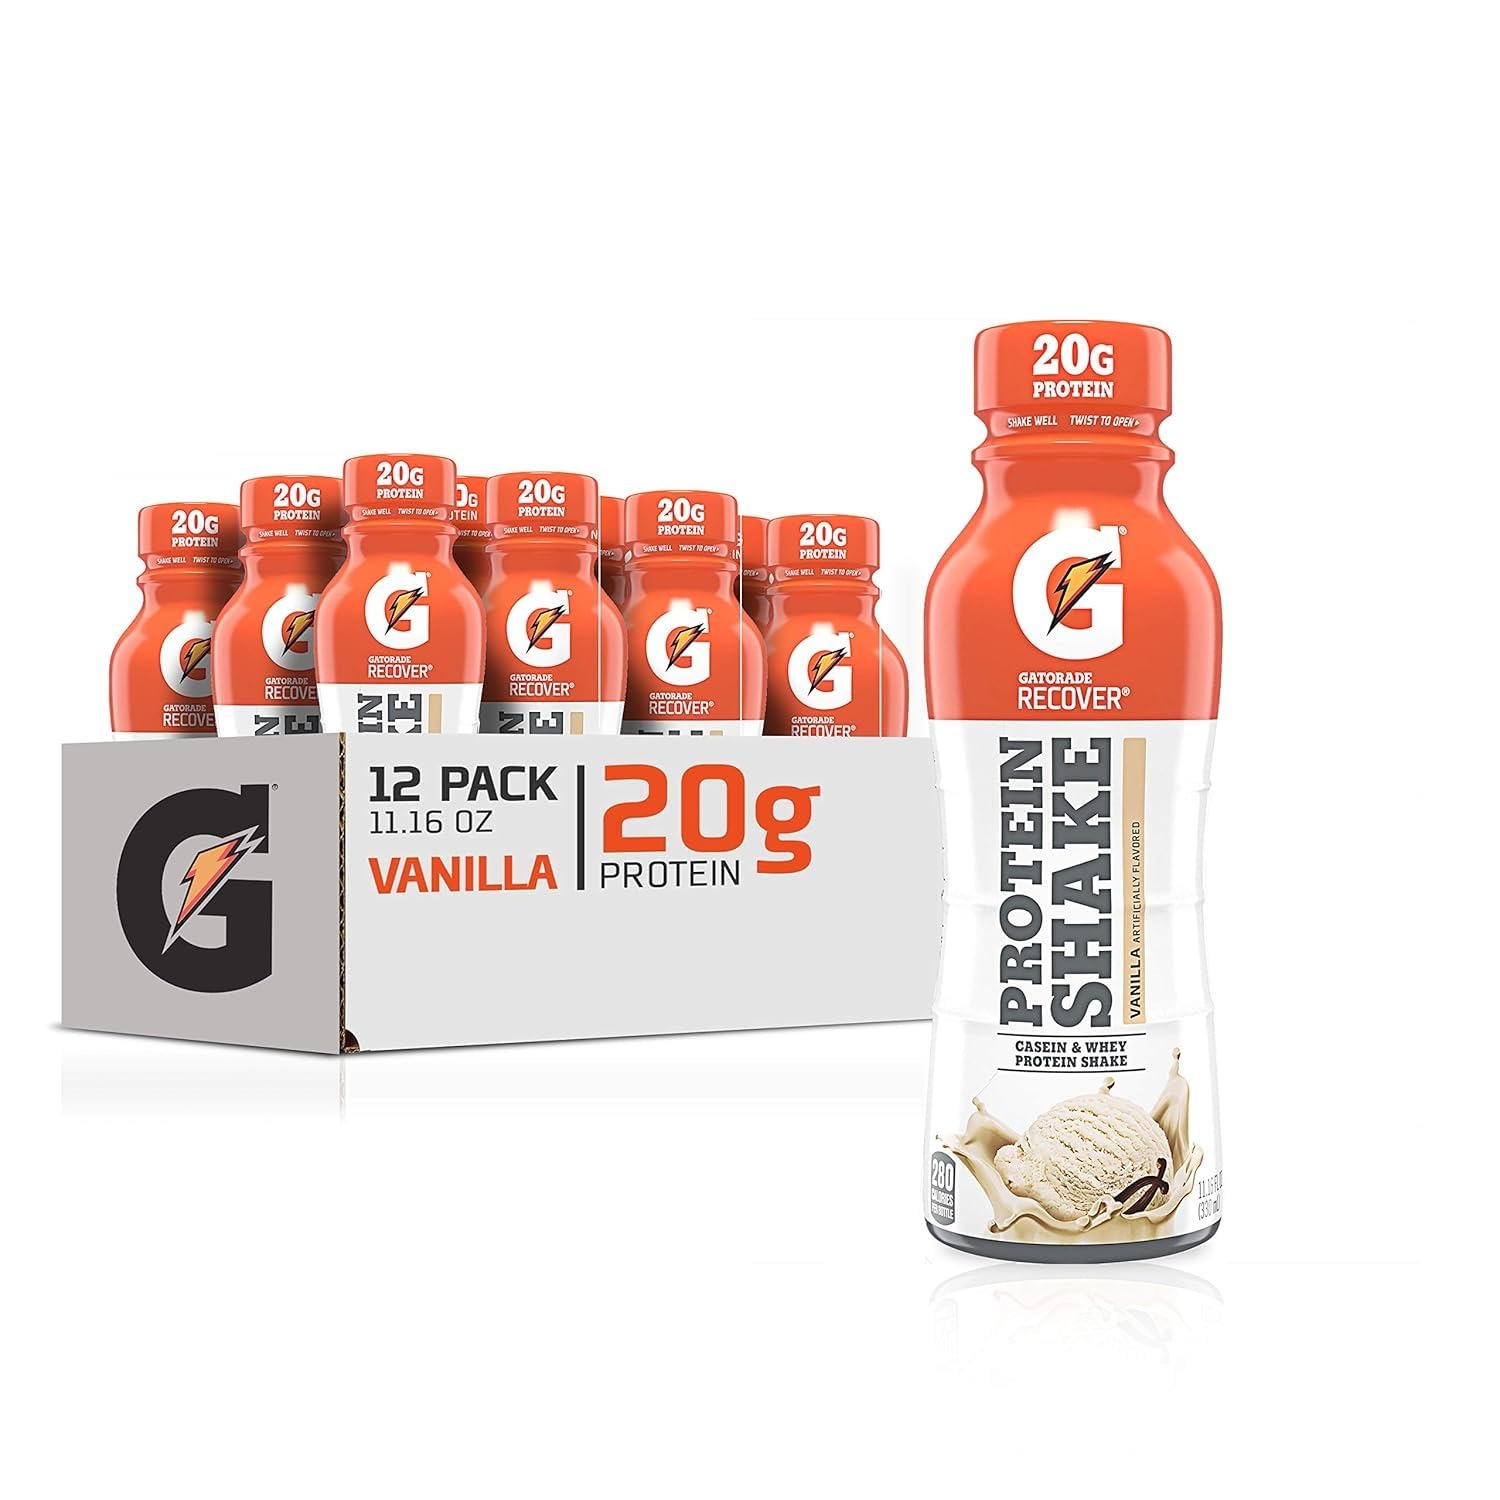
Item Name: Gatorade Recover Protein Shake, Vanilla, 20g Protein, 11.6 fl oz Plastic Bottle, Pack of 12
Bullet Point 1: Contains 20g of high quality whey and milk protein.
Bullet Point 2: Gives your muscles essential amino acids needed to help rebuild.
Bullet Point 3: Designed to help athletes recover.
Bullet Point 4: The official protein shake of the NFL, NBA, NHL, and MLB.
Bullet Point 5: 11.6 Fluid Ounce HDPE Bottles, 12 Pack.
Value: 139.2
Unit: Fl Oz

Price: 21.795